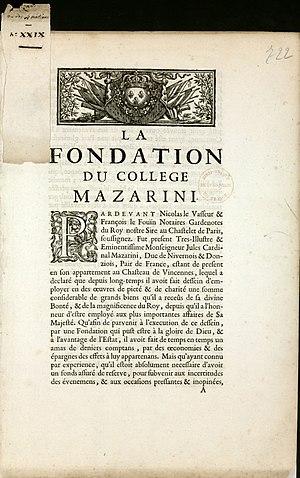
Monographie imprimée, dans un registre de 738 feuillets consacré aux fondations et statuts des collèges.
Le collège des Quatre-Nations est un ancien collège de l'Université de Paris situé quai de Conti et abritant aujourd'hui le siège de l'Institut de France.